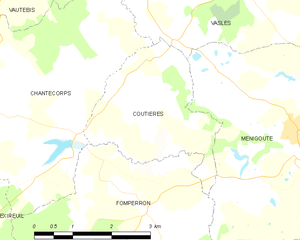
Carte des communes françaises Coutières